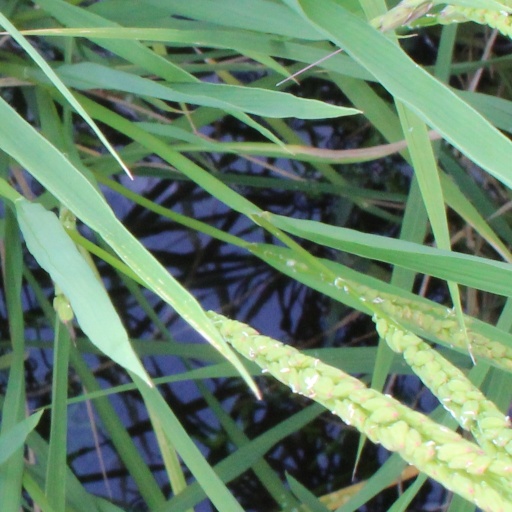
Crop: rice